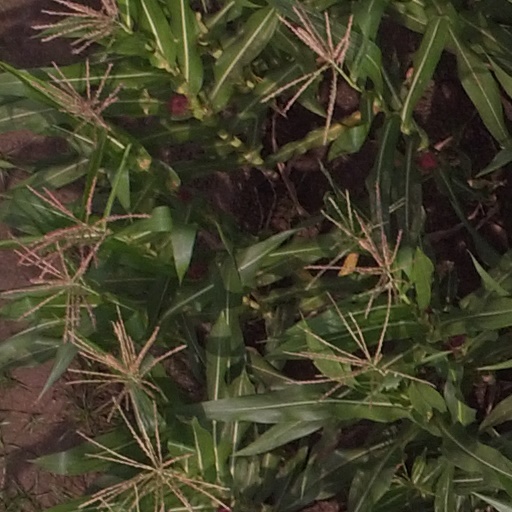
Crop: maize; corn